Longsword

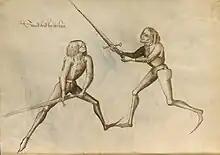
Unarmoured longsword fencers (plate 25 of the 1467 manual of Hans Talhoffer)

"" ("blosz fechten") or "bare fighting" is the technique of fighting without significant protective armour such as plate or mail.